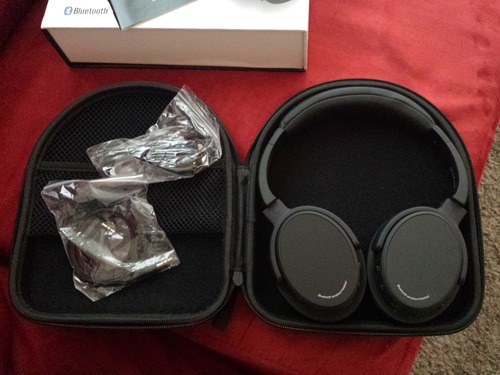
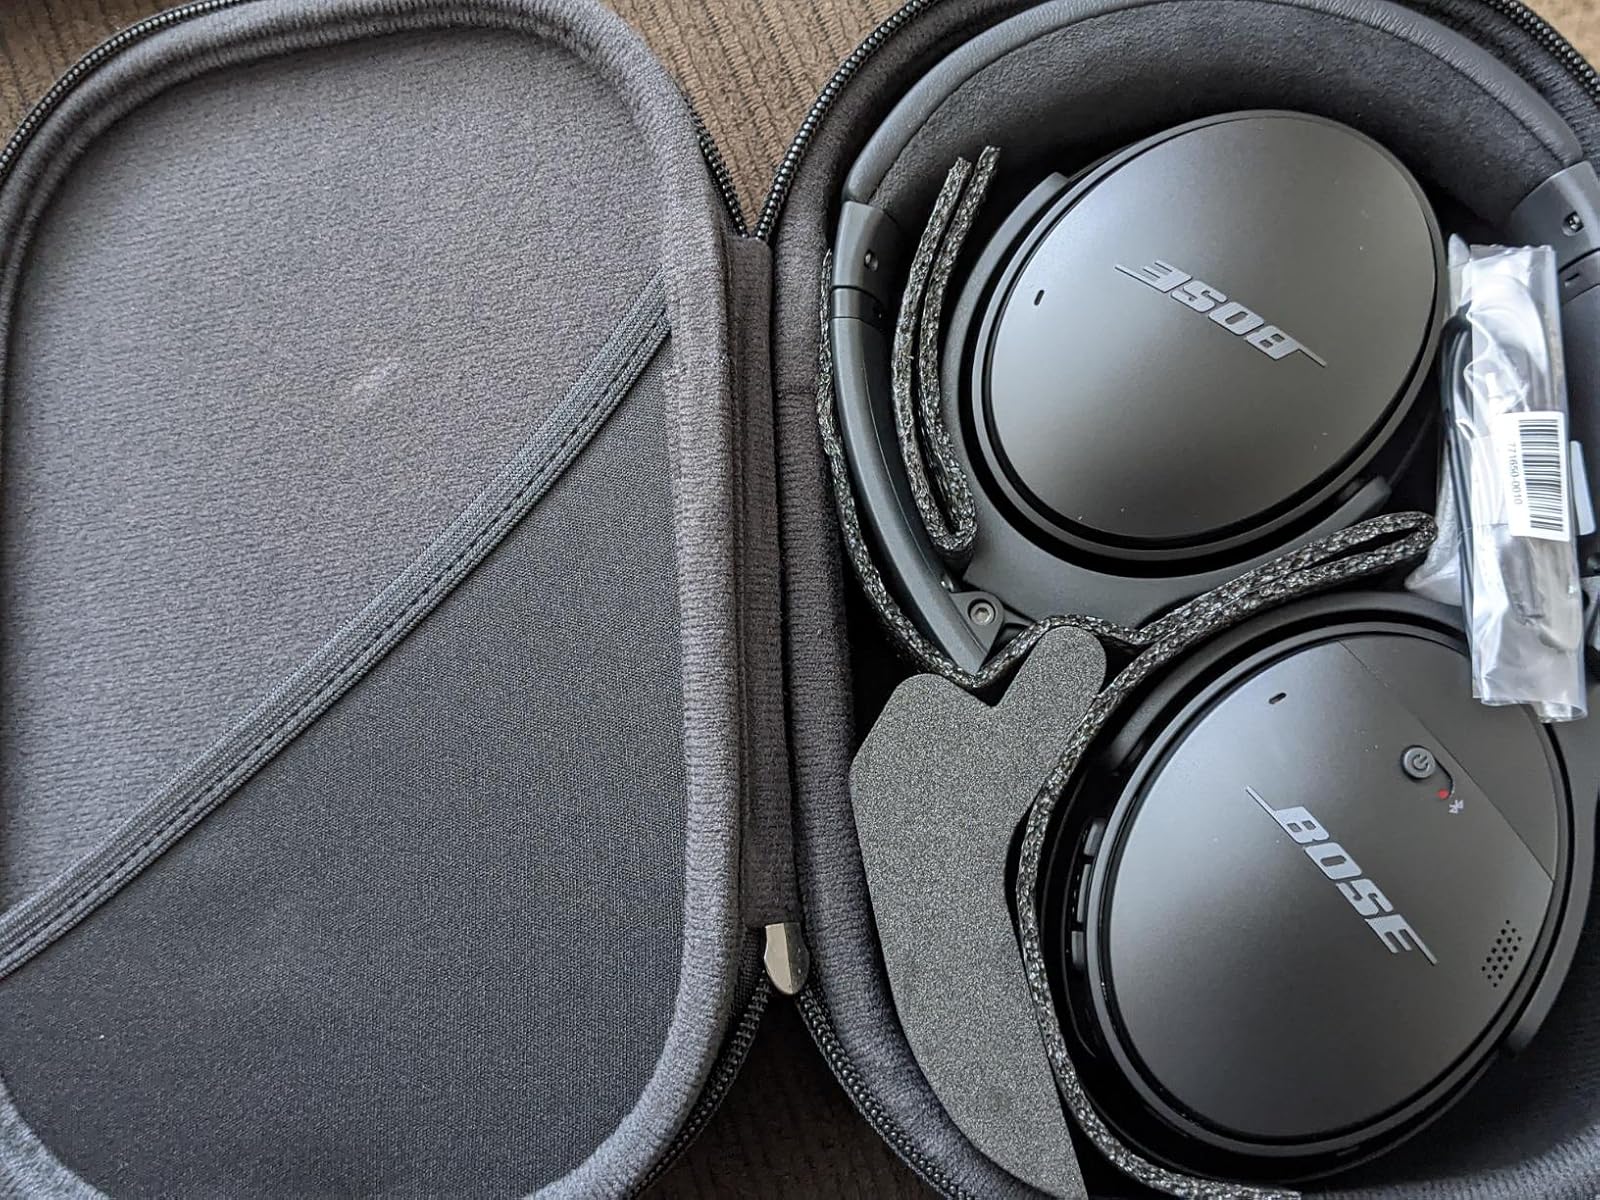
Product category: headphones
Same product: no